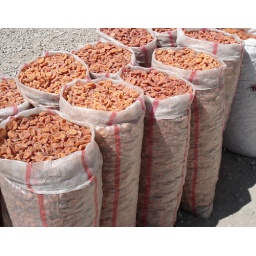
Apricots for sale at a dried fruit wholesale market in Isfara, Tajikistan